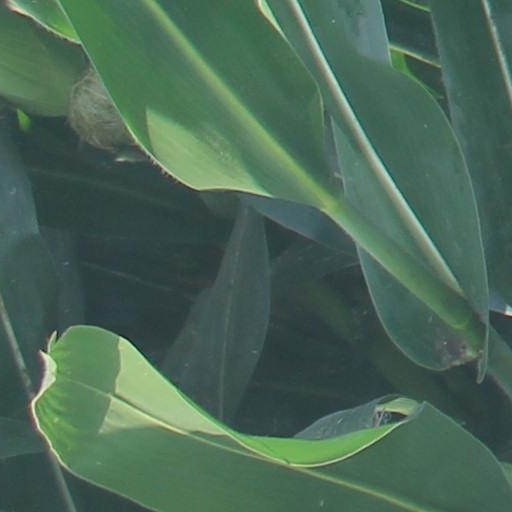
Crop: maize; corn